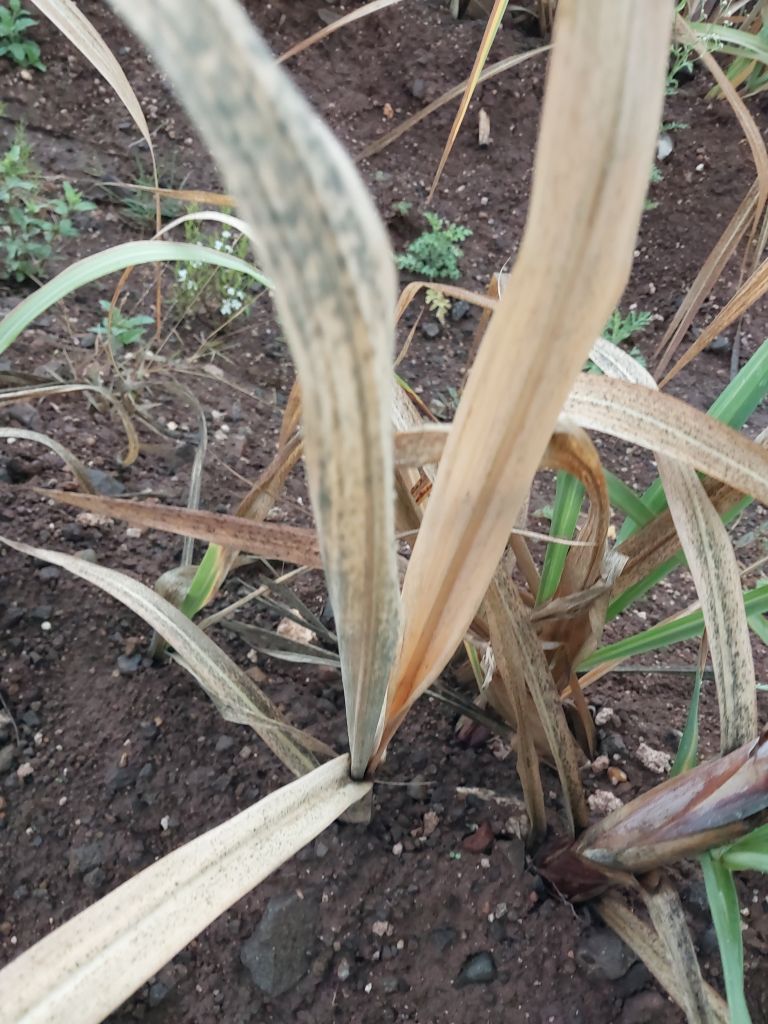
Label: Sett Rot